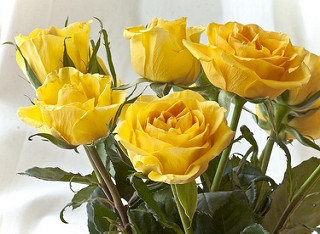
Flower: rose